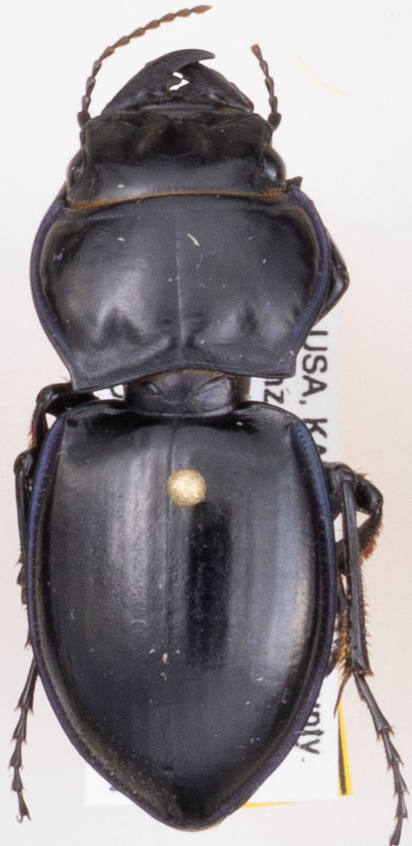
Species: Pasimachus elongatus
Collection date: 2015-08-31
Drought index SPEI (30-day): -0.128
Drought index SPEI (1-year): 0.566
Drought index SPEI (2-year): -0.1